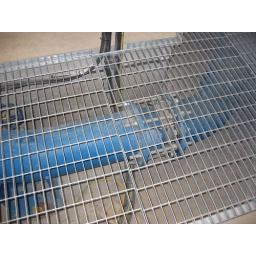
This shows the incoming pipes beneath the floor of the turbine house